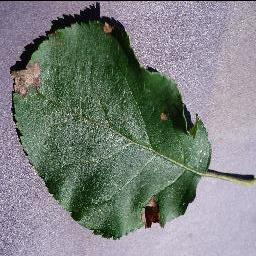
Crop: apple
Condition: black_rot